Glanes de Woronince

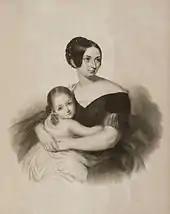
Carolyne von Sayn-Wittgenstein and her daughter (around 1840)

Liszt also wrote a transcription for piano solo of Chopin's "A Maiden's Wish" in his "Six Chants polonais", S. 480, but in conception it is quite a different piece from its appearance in "Glanes de Woronince".